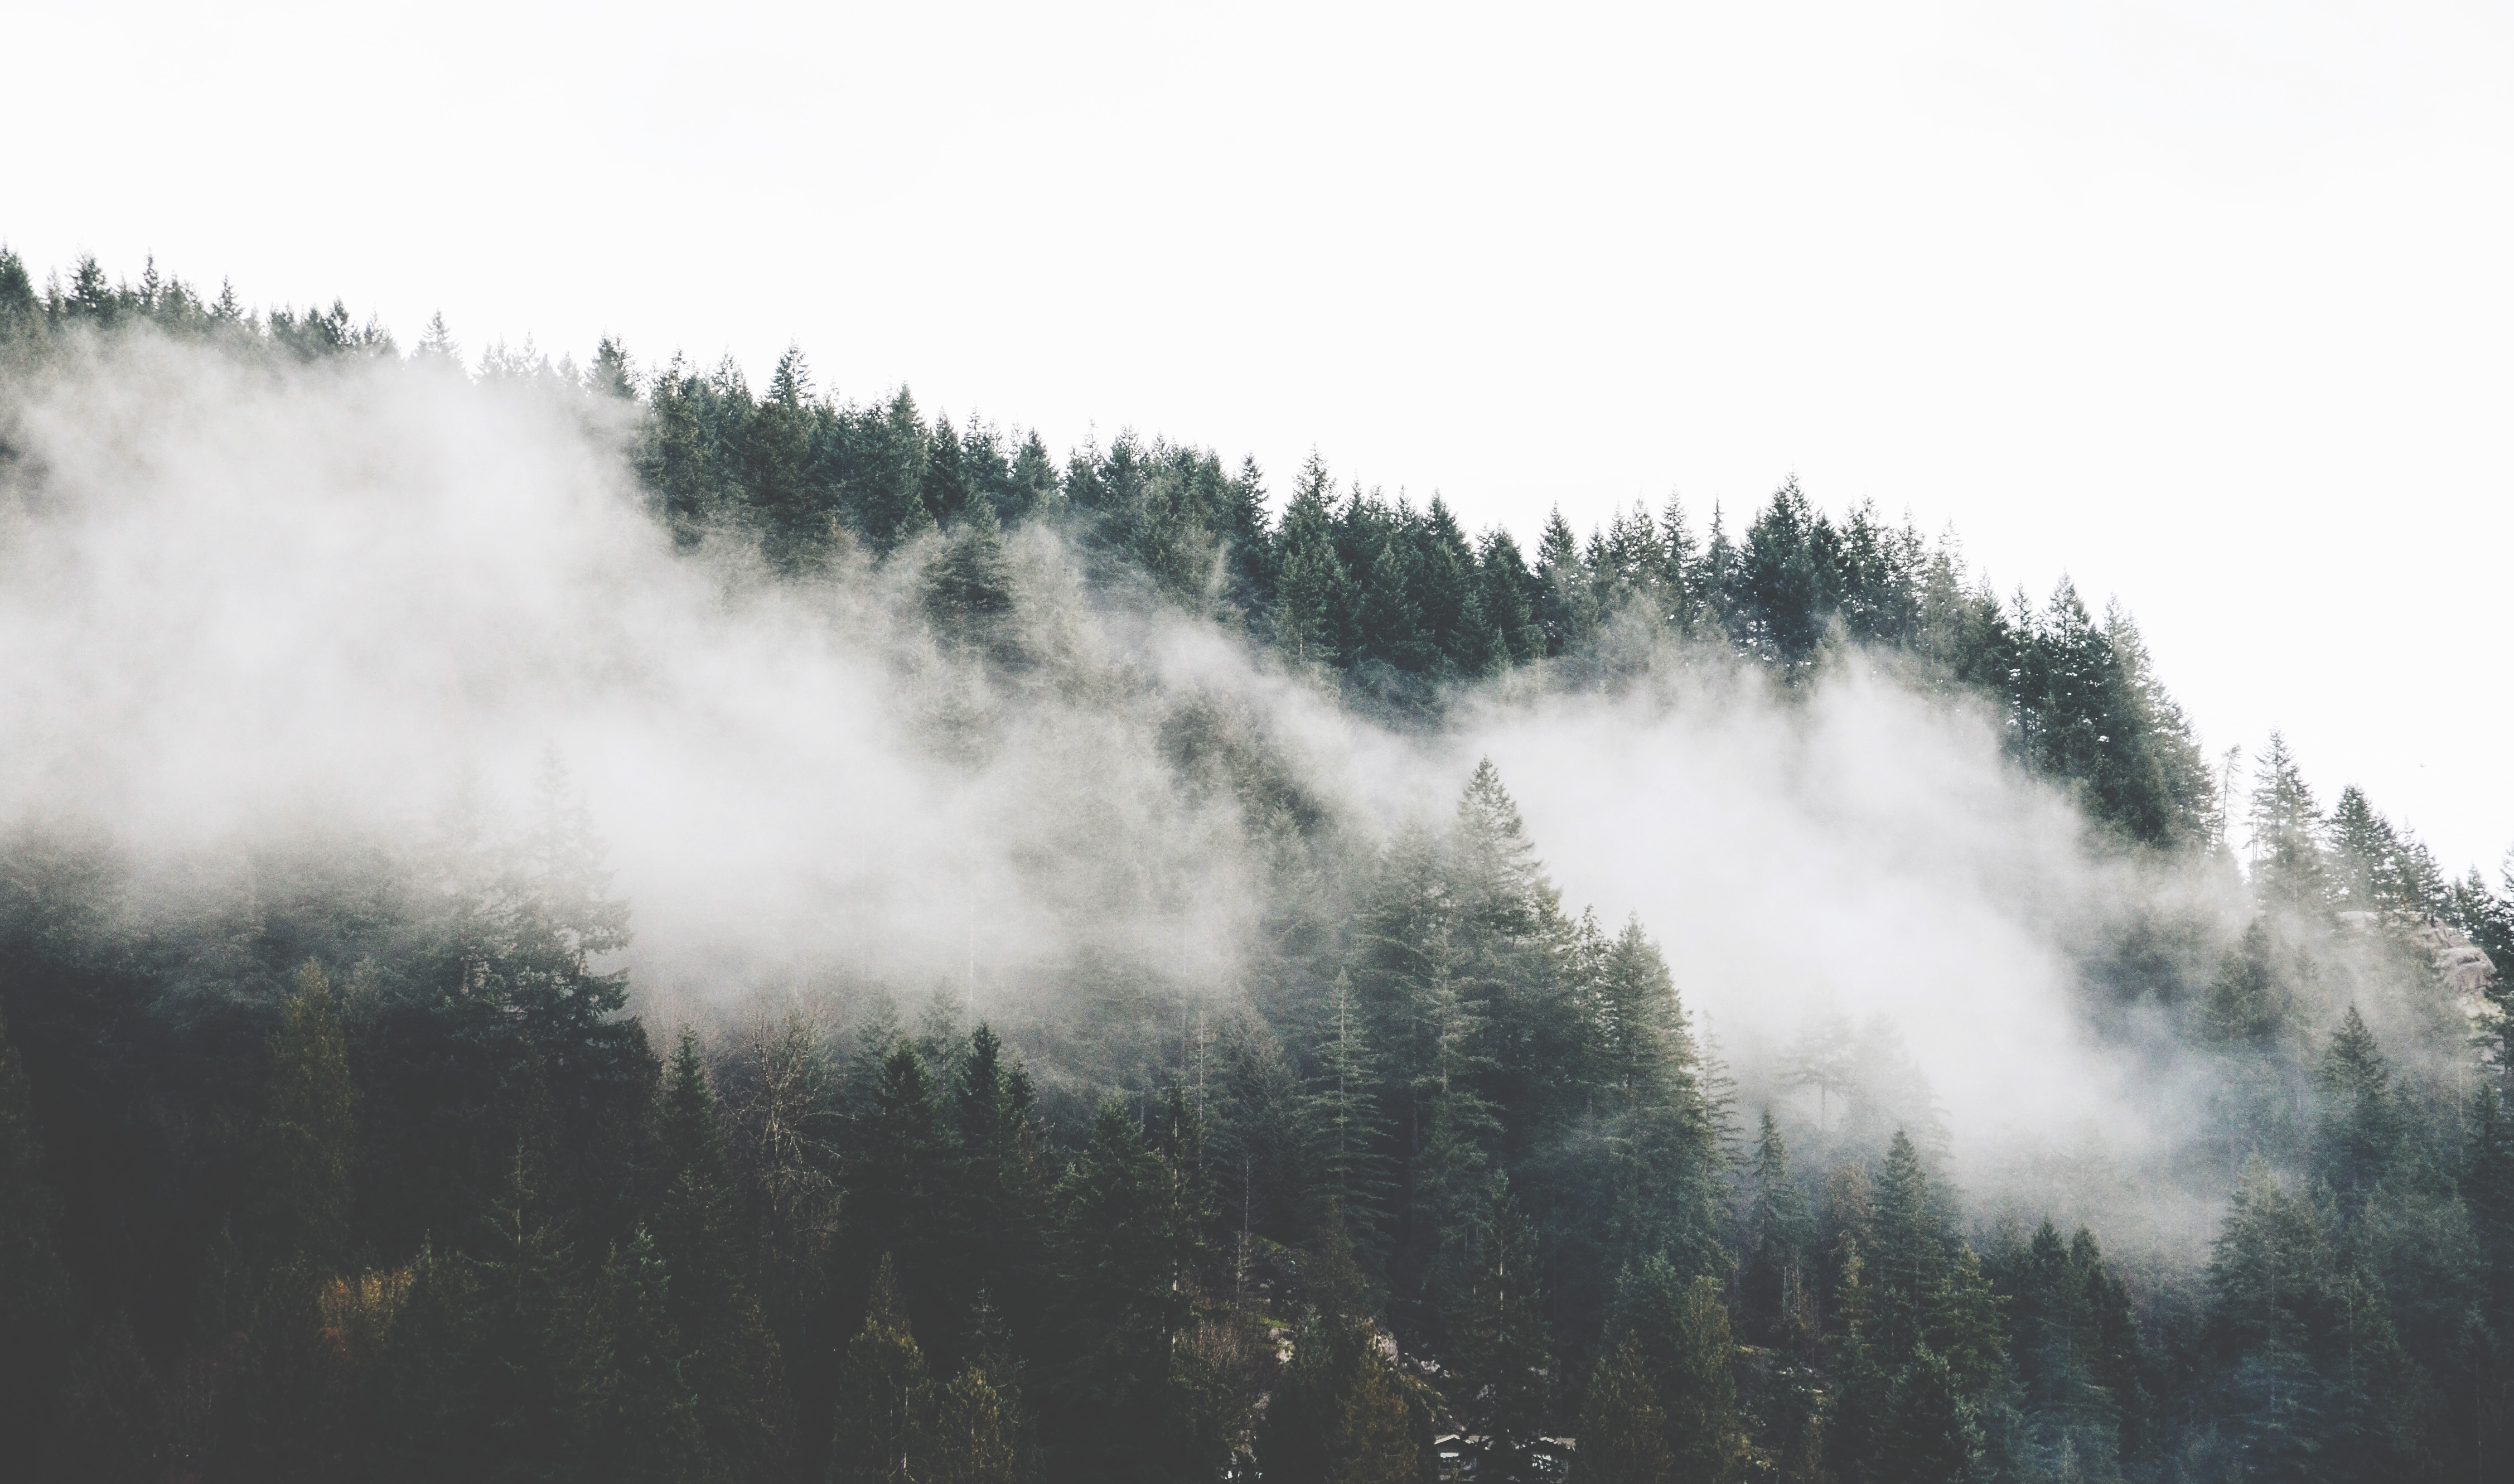
tree, nature, forest, grass, branch, mountain, snow, winter, cloud, plant, sky, fog, mist, sunlight, morning, wind, frost, weather, trees, habitat, pine trees, atmospheric phenomenon, atmosphere of earth, woody plant, mountainous landforms